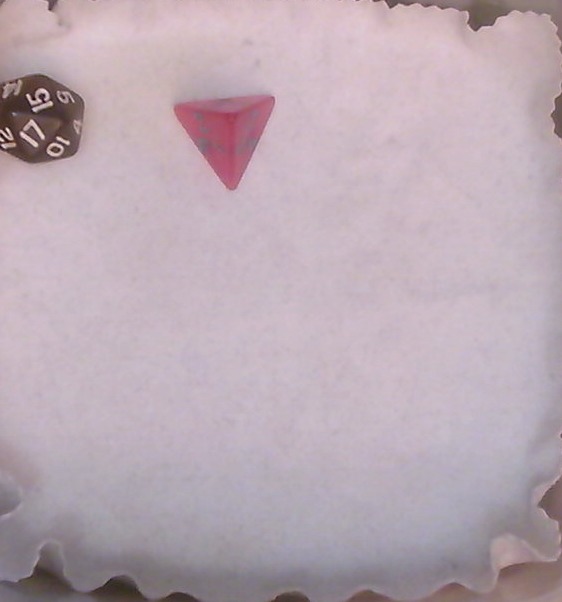
Dice in frame:
type: d4
value: 1
type: d20
value: 1
Label source: human
Face values trusted: no